Paul Carey (ice hockey)

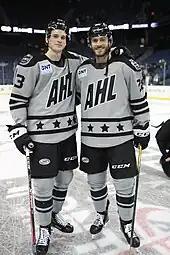
Carey and Jack Studnicka during the 2020 AHL All-Star Game.

After two seasons within the Capitals organization, Carey left as a free agent to sign a one-year, two-way contract with the New York Rangers on July 1, 2017. After enjoying a solid training camp and pre-season with the Rangers, and with Jesper Fast injured, Carey was named on the opening night roster to begin the 2017–18 season for the first time in his career. Carey was initially a healthy scratch before drawing into the lineup in a depth role. In contributing defensively and showing a two-way game, Carey set career markers of 7 goals and 14 points in 60 games for the Rangers in completing his first full season in the NHL.